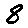
Label: 8